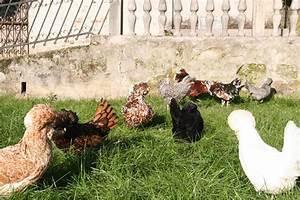
chicken